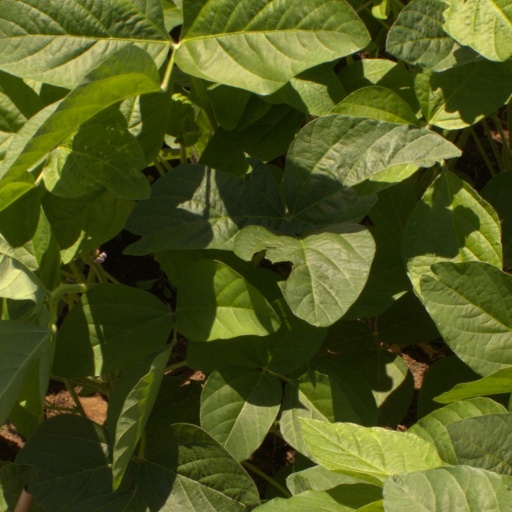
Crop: soybean